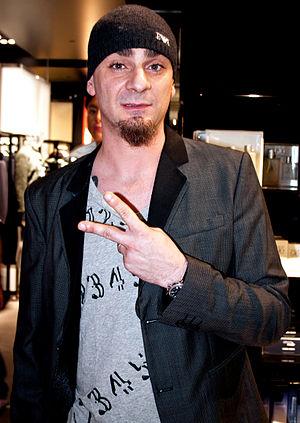
J-Ax, parfois typographié J Ax, de son vrai nom Alessandro Aleotti, né le 5 août 1972 à Milan, en Lombardie, est un chanteur et rappeur italien. Il est l'ancien chanteur du groupe rap Articolo 31 avec son DJ Luca Perrini. Il est le frère de Grido, ex du groupe Gemelli Diversi. En 2013, il devient l'un des coachs de The Voice of Italy, sur la chaîne de télé italienne Rai 2. La gagnante de la saison 2014 est d'ailleurs une chanteuse de son groupe, Cristina Scuccia.